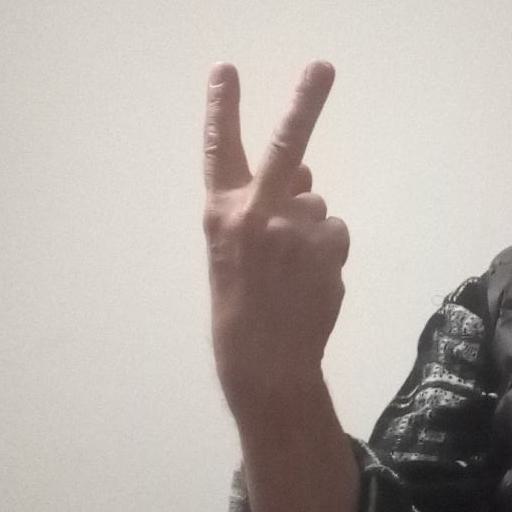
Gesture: peace_inverted